Answer in natural language. Which object is closer to the camera taking this photo, brown wooden table (highlighted by a red box) or silver doubledoor refrigerator (highlighted by a blue box)? Choose between the following options: brown wooden table (highlighted by a red box) or silver doubledoor refrigerator (highlighted by a blue box)
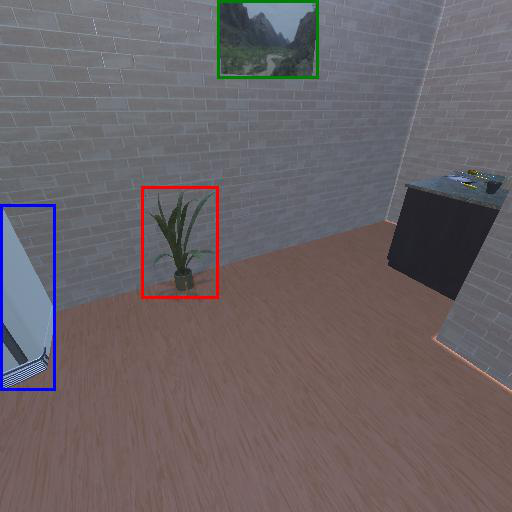
<answer>brown wooden table (highlighted by a red box)</answer>